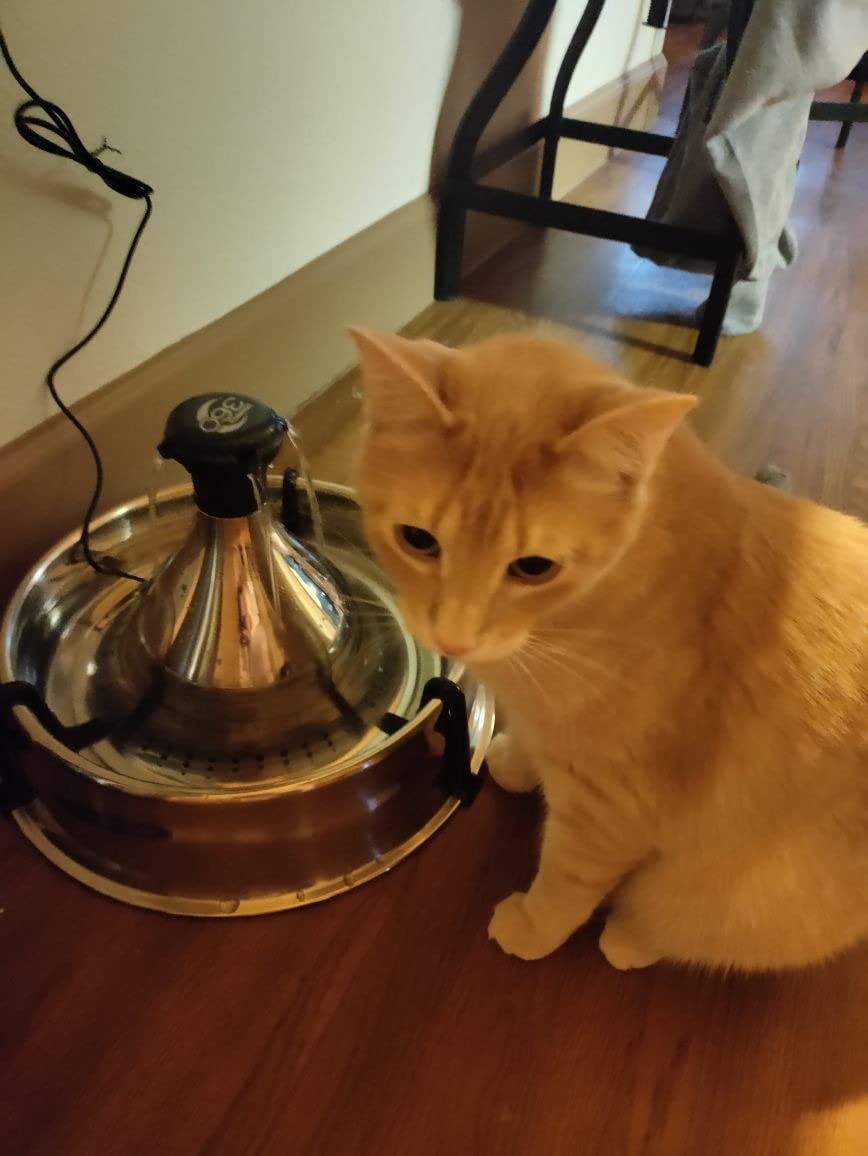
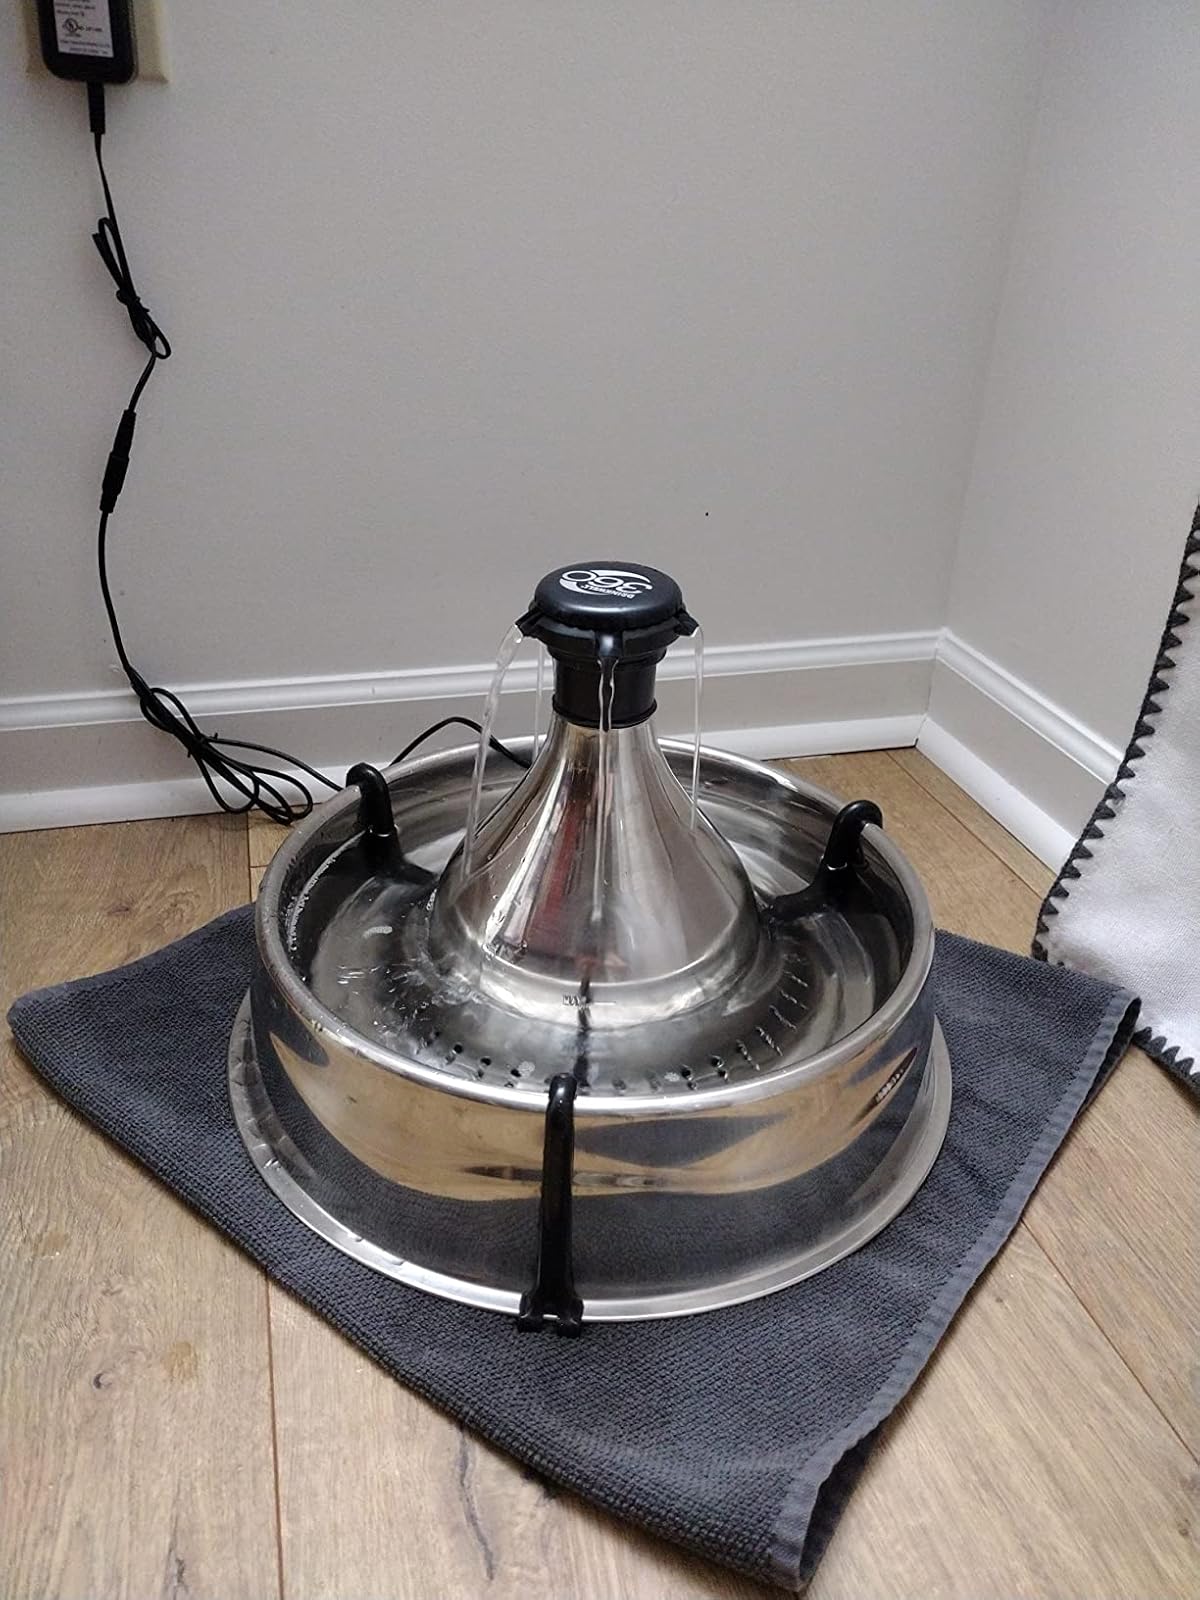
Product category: items_bowl
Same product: yes